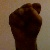
The image shows a hand gesture representing the letter 'S' in Indian Sign Language.